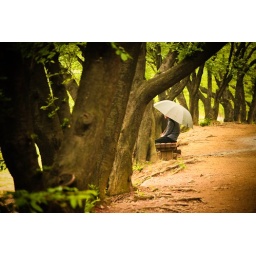
At ISO 3200... Please view on black in light box